St James' Church, Bramley

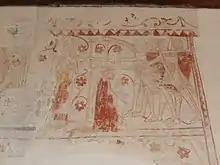
Wall painting on the south wall depicting the martyrdom of Thomas Becket

In the 1870s, Charles Eddy, vicar of the church, uncovered a large number of wall paintings and painted scriptural texts dating to the 13th through 16th centuries which had been whitewashed over in 1550–1551 during the Reformation. The earliest paintings are on the south wall, and depict a series of martyrdoms, the best preserved being a depiction of the murder of Thomas Becket by four knights in 1170. On the north wall is 16th-century depiction of St Christopher which bears a remarkable likeness to contemporary portraits of King Henry VIII. The north wall also has paintings of scriptural texts (John 3:5, Psalm 26 verse 6, and Psalm 95), as well as two consecration crosses. There are also elaborate decorative painted designs in the chancel, around the north and south windows, and on the east wall, with paintings of saints on either side of the east window.